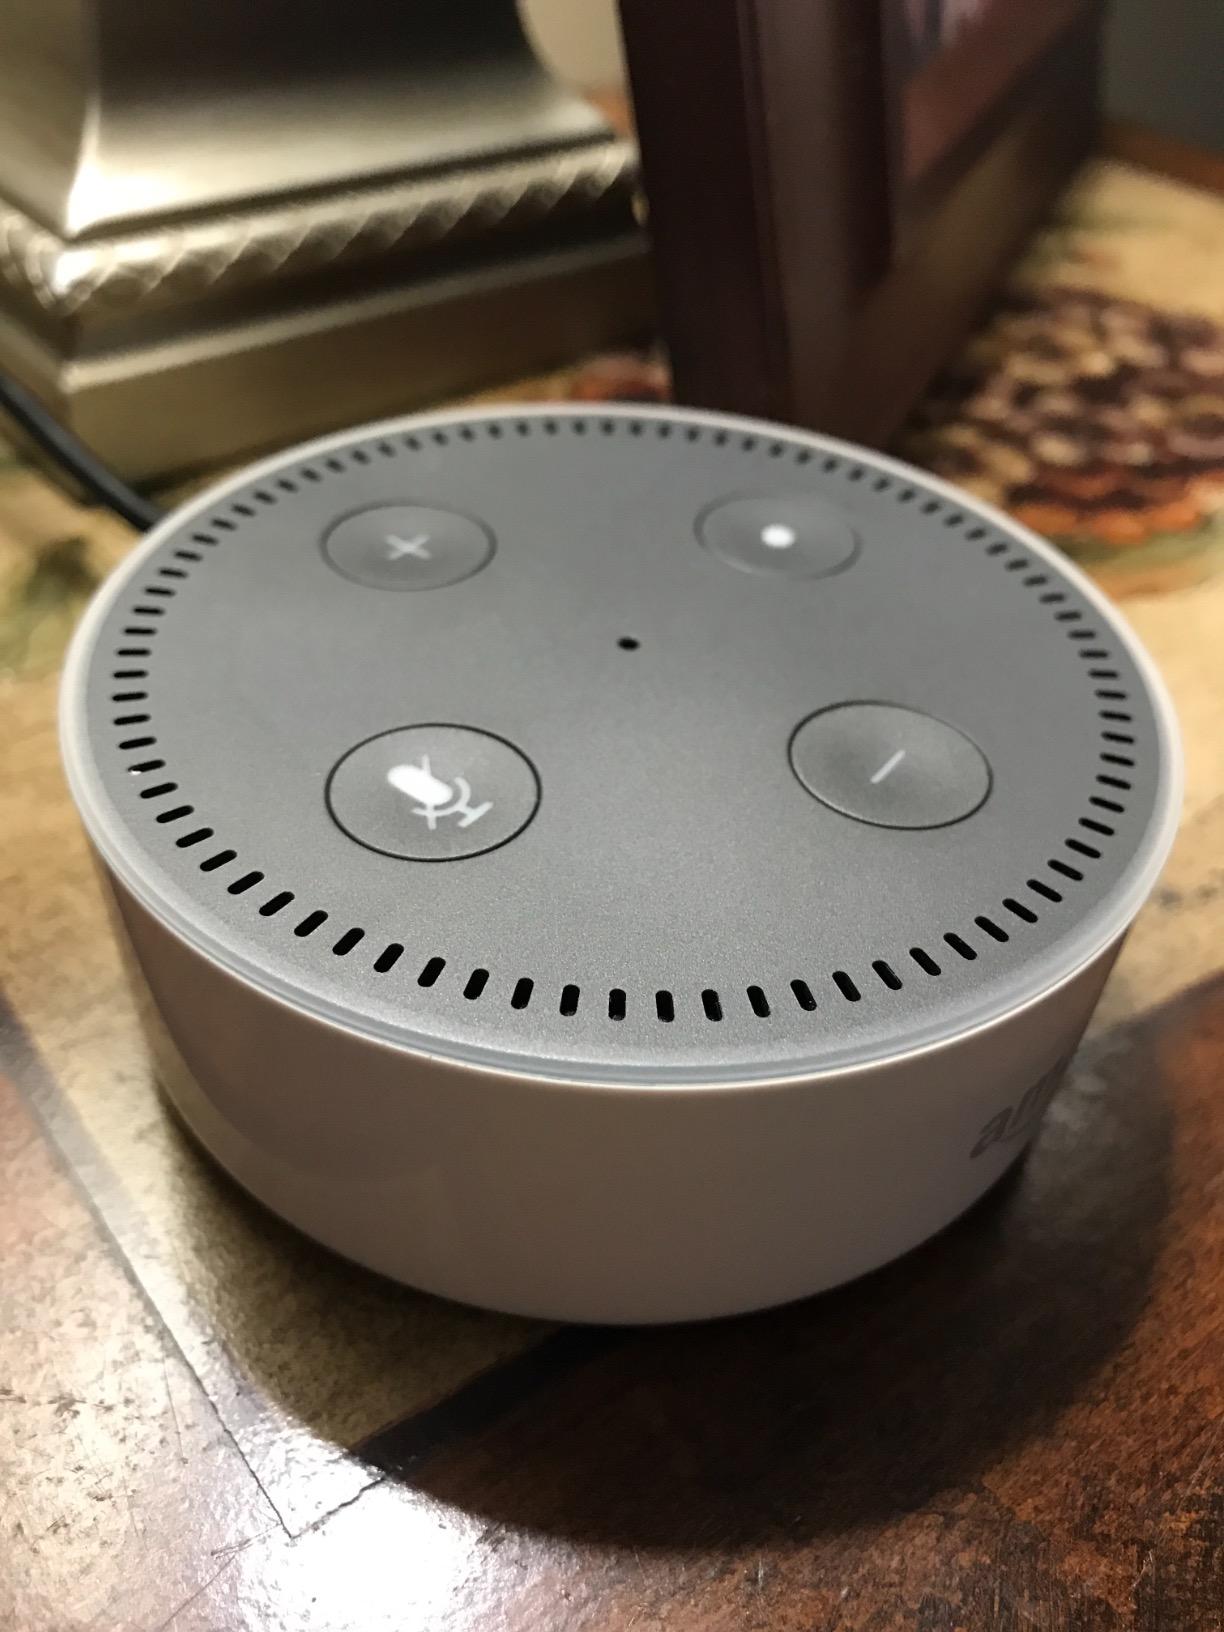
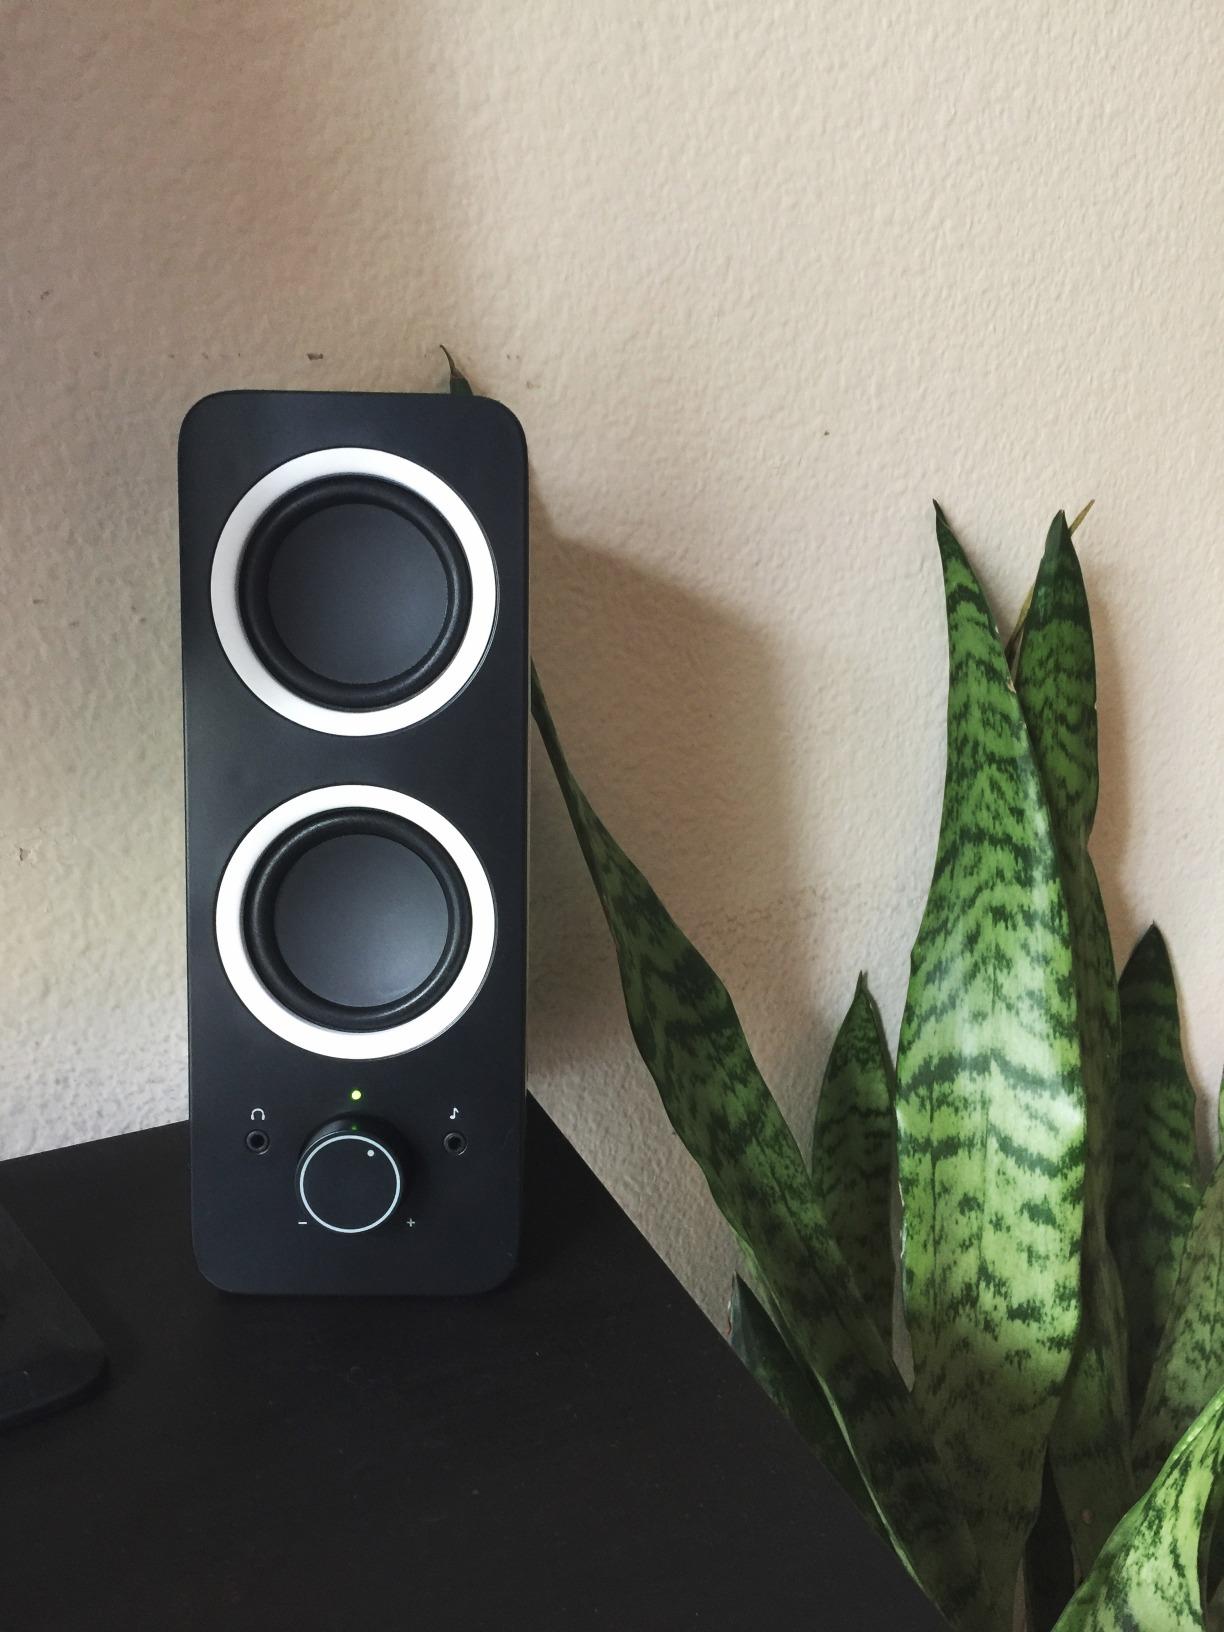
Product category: speaker
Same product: no